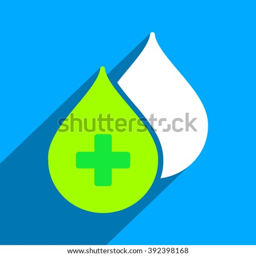
medical drops long shadow vector icon .